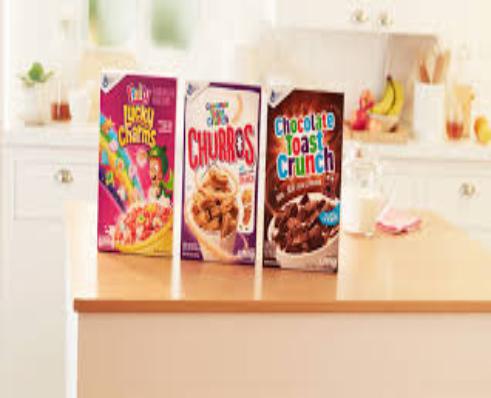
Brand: Chocolate Toast Crunch
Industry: Food